Taffeta

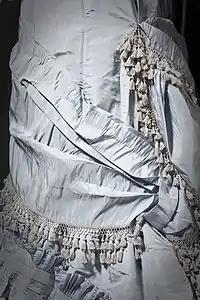
Detail of a dress made of silk taffeta, c. 1880

Taffeta (archaically spelled taffety or taffata) is a crisp, smooth, plain woven fabric made from silk, nylon, cuprammonium rayons, acetate, or polyester. The word came into Middle English via Old French and Old Italian, which borrowed the Persian word "tāfta" (تافته), which means "silk" or "linen cloth". As clothing, it is used in ball gowns, wedding dresses, and corsets, and in interior decoration, for curtains or wallcovering. It tends to yield a stiff cloth with a starched appearance that holds its shape better than many other fabrics and does not sag or drape.